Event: Nepal Earthquake
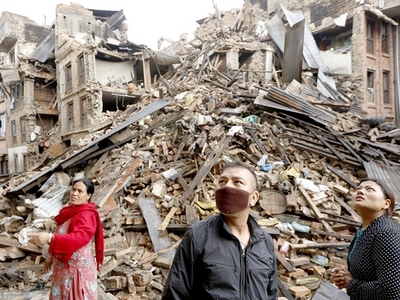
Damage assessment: damage